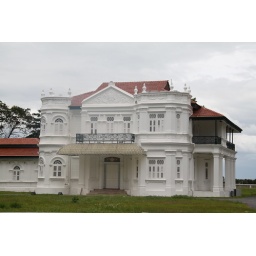
beautiful old colonial building by the ocean